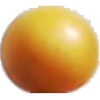
Label: cherry_wax_yellow